History of Sussex

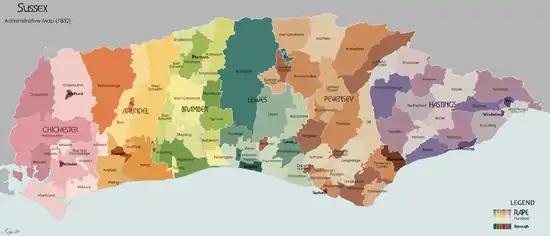
Map of Sussex in 1832. Showing the Rapes, Hundreds and Boroughs

At the time of the Domesday Survey, Sussex contained fifty nine hundreds. This eventually increased to sixty-three hundreds and remained unchanged till the 19th century, with thirty eight retaining their original names. The reason why the remainder had their names changed was probably due to the meeting-place of the hundred court being altered. These courts were in private hands in Sussex, held by either the Church or the great barons and local lords.